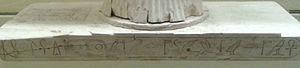
Base d'un repose tete inscrite avec la titulature de Pepi II. Musee du Louvre